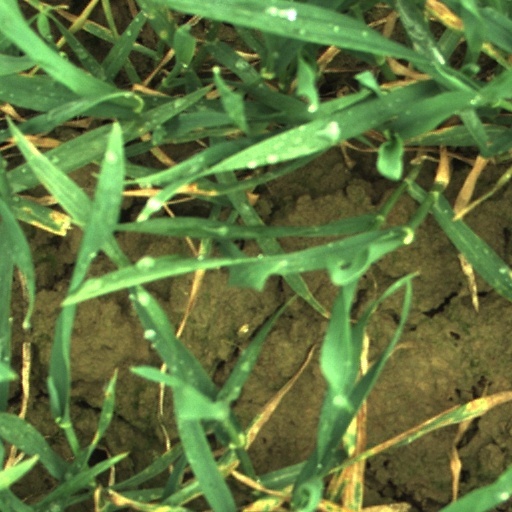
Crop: wheat